Geography of Kaziranga National Park

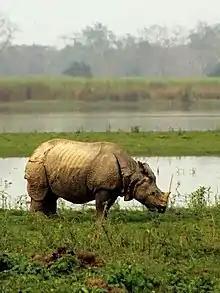
Indian rhinoceros "Rhinoceros unicornis", a threatened species, grazing within the park

The park is located between latitude 26°30 N to 26°45 N and longitude 93°08 E to 93°36 E in the Kaliabor subdivision of the Nagaon district and the Bokakhat subdivision of the Golaghat district, in the state of Assam in India. It is roughly long and wide, with an area of 378.22 km, having lost around 51.14 km to erosion by the Brahmaputra. A total addition of along the present boundary of the park has been made and notified with separate national park status to provide extended habitat for increasing population of wildlife or as a corridor for safe movement of animals to Karbi Anglong Hills.